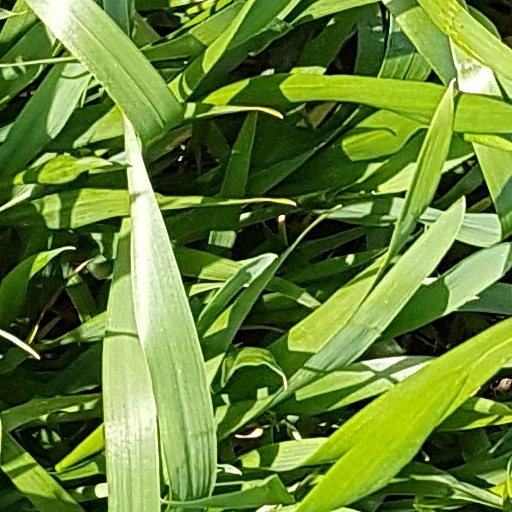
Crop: wheat